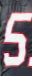
Number: 5